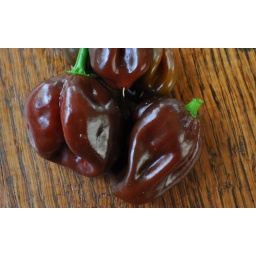
This rare plant has pods that turn from light green to dark purple, to dark purple/chocolate in colour when mature.